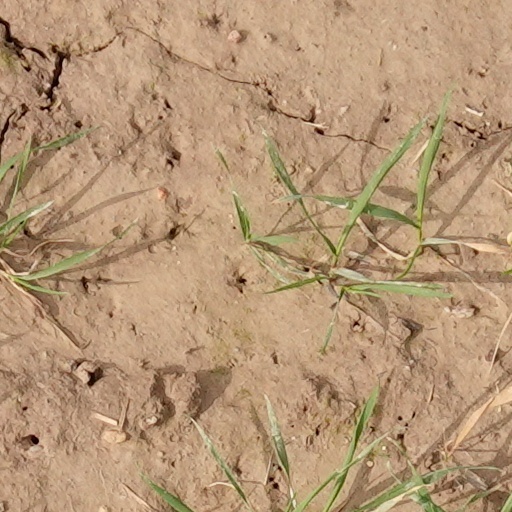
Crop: wheat